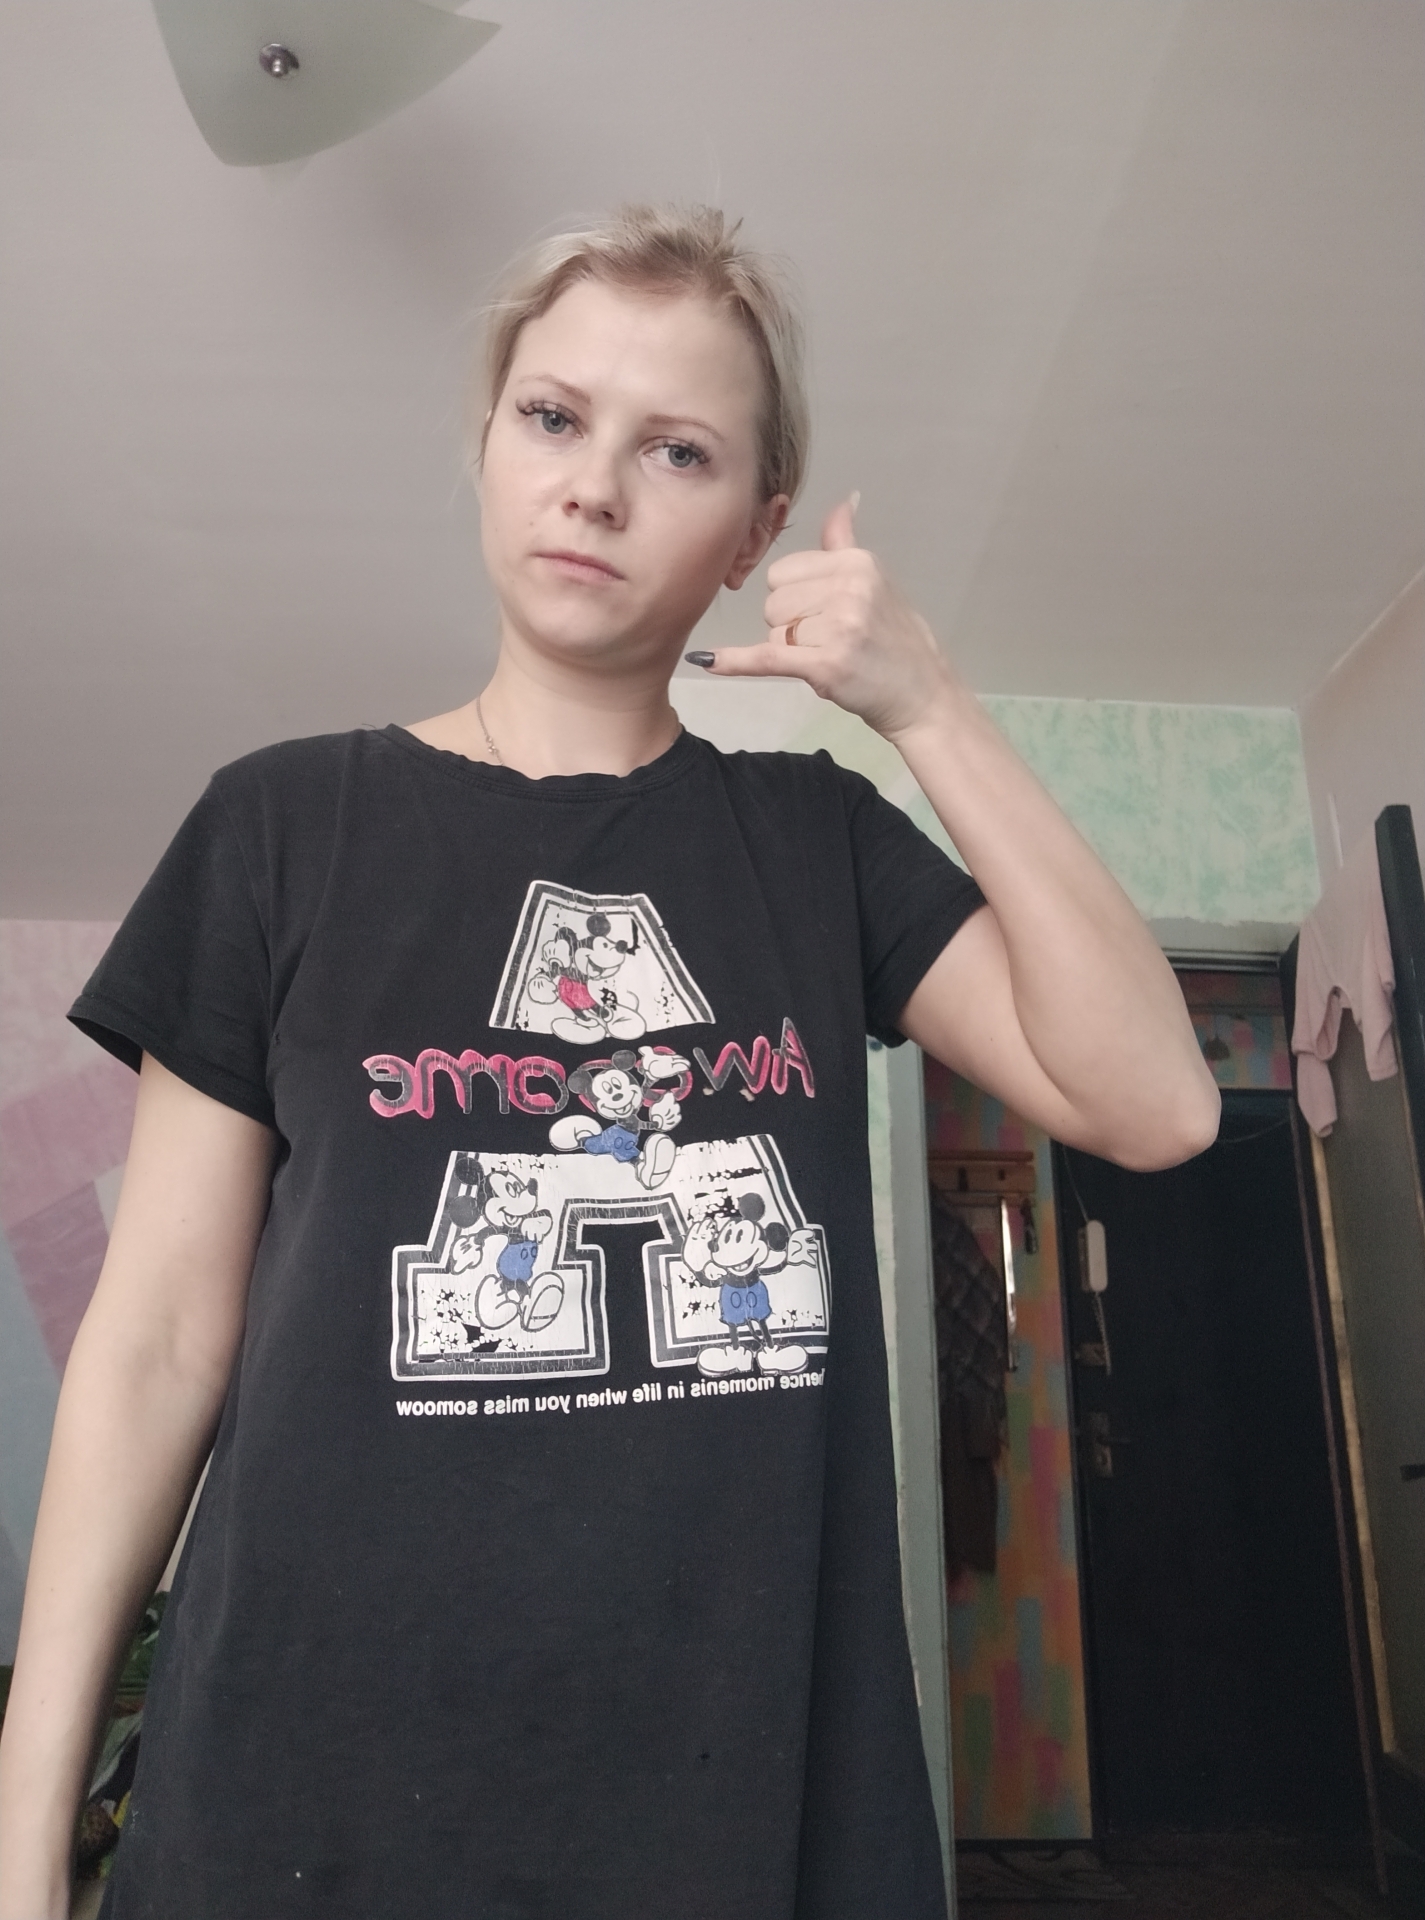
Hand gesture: call